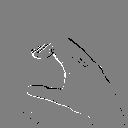
ASL letter: c